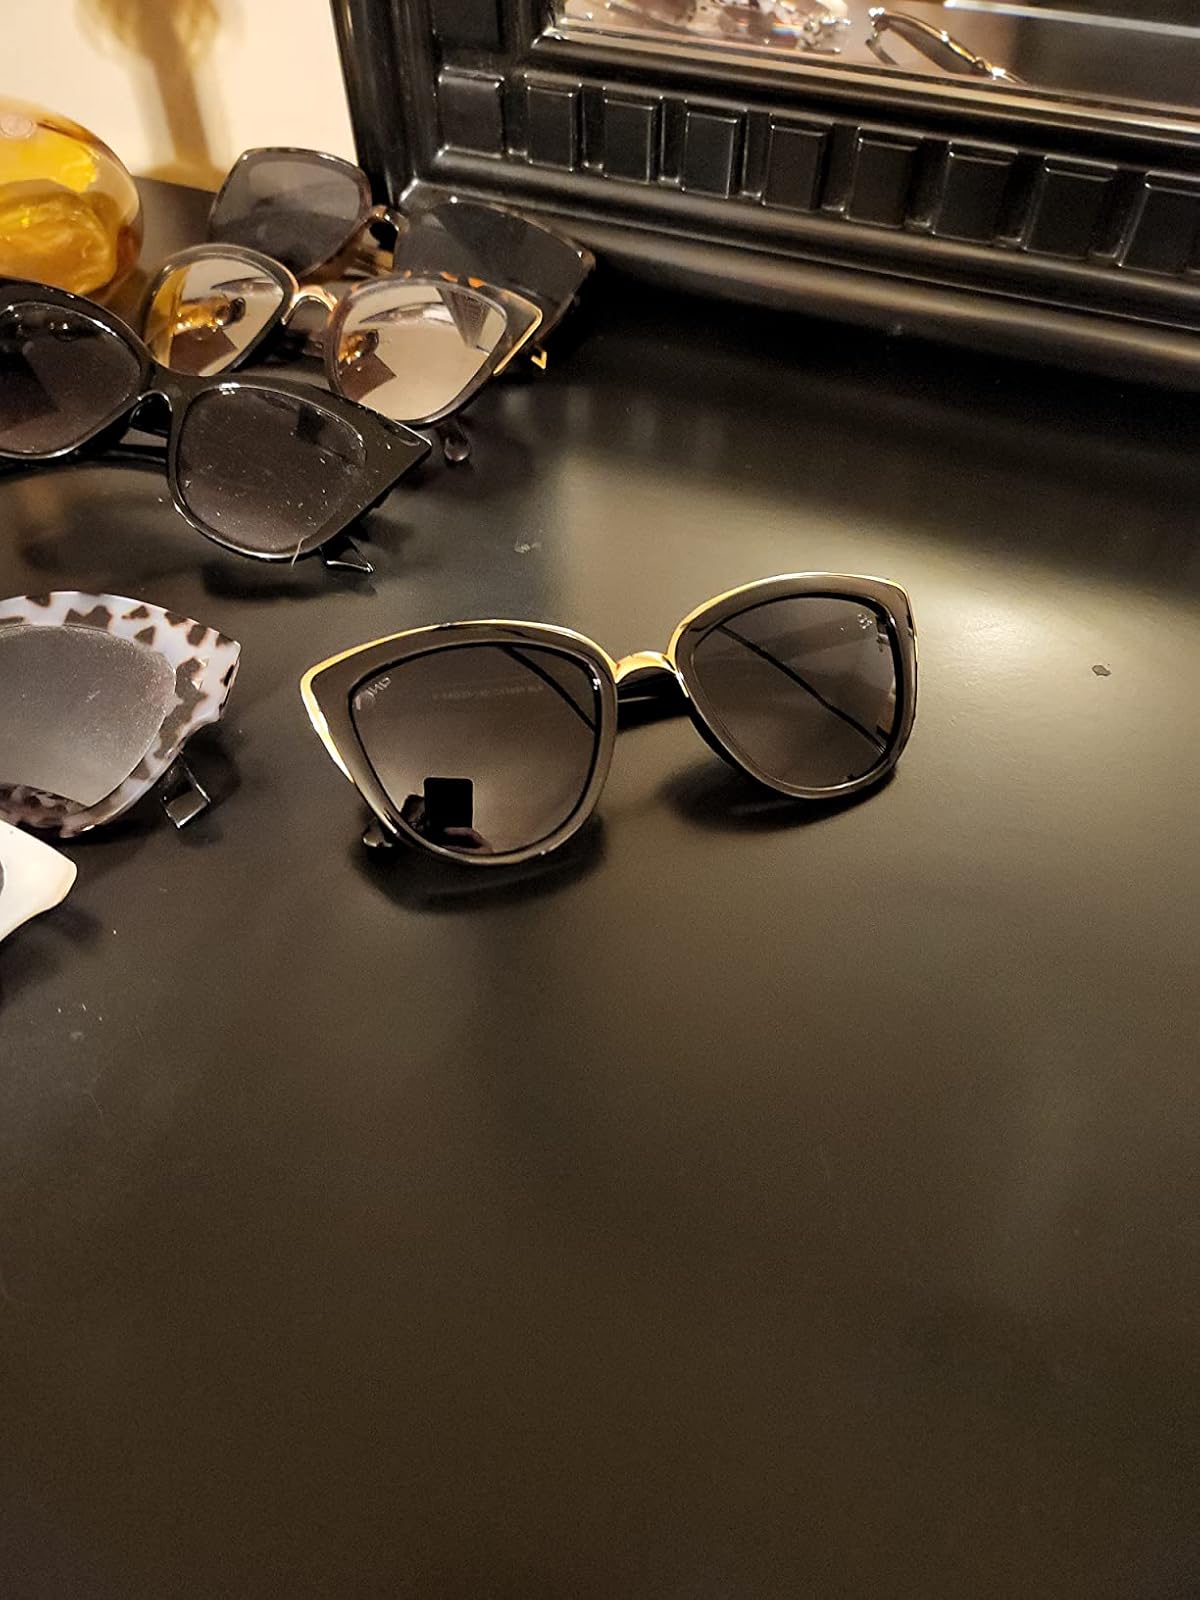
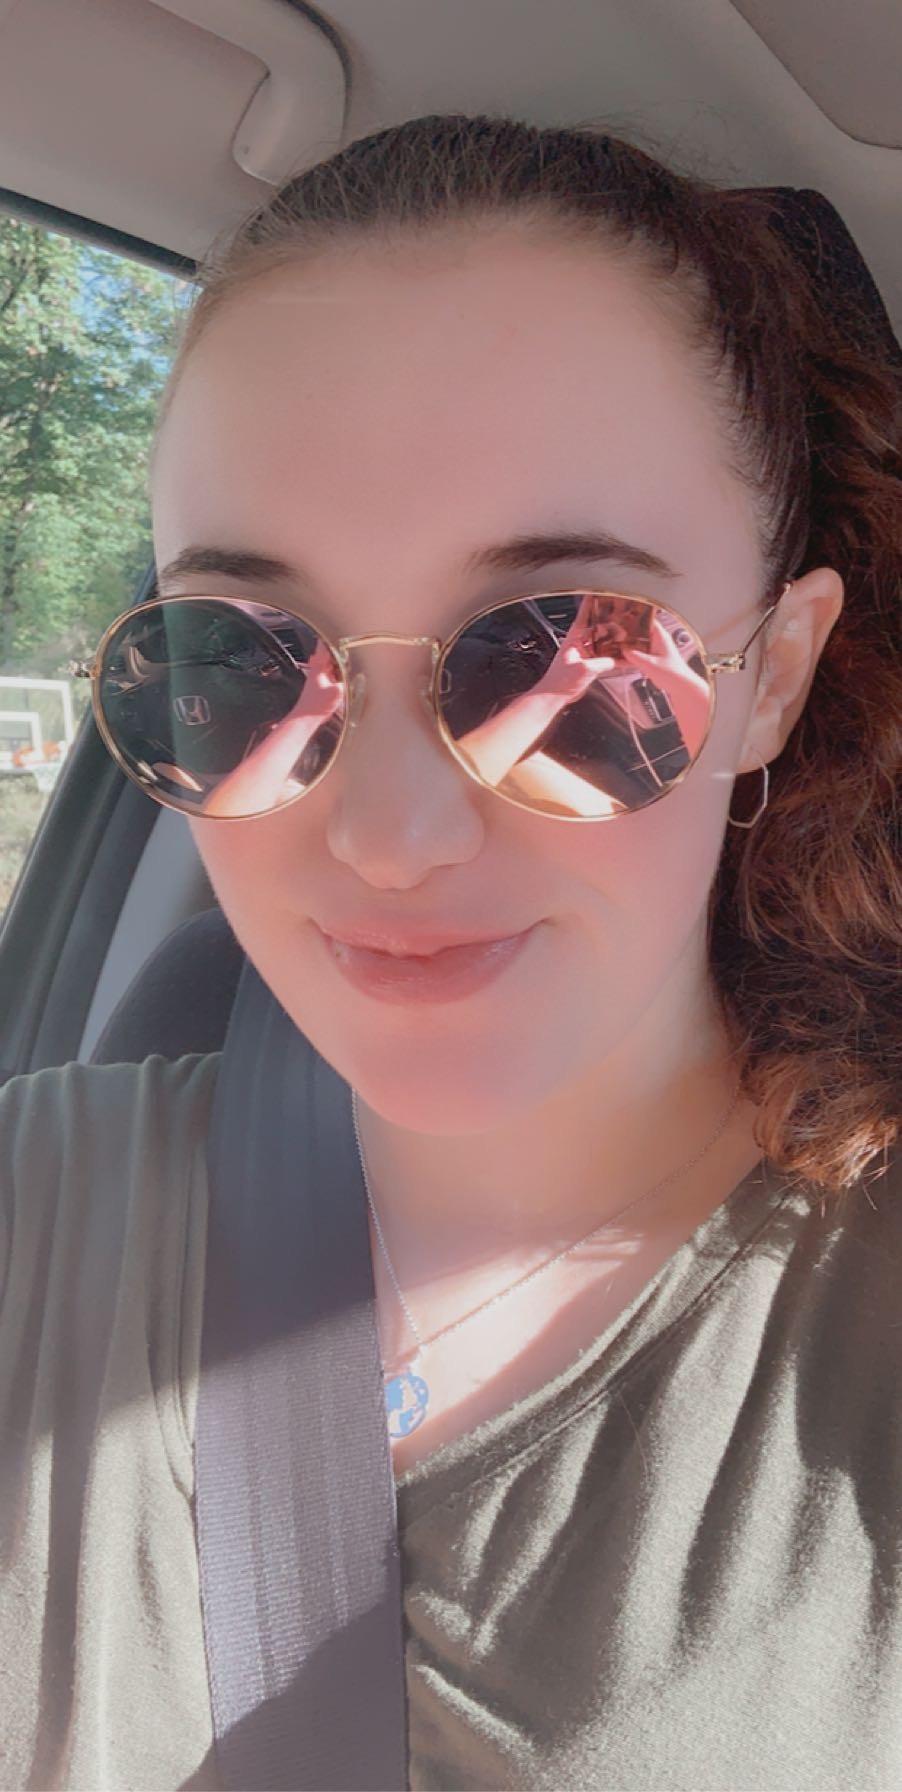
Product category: accessories_sunglasses
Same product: no